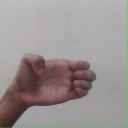
अक्षर: ख